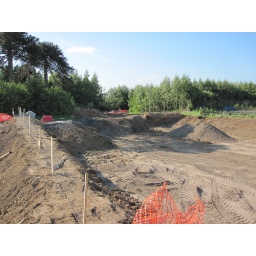
New N9 Junction looking North, N78 is in the background where the red car is